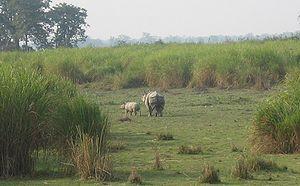
L'Assam fait partie des États de l'extrémité Est de l'Inde, au centre de la région du Nord-Est indien. Il a deux frontières internationales avec le Bhoutan et le Bangladesh et des frontières avec l'Arunachal Pradesh, le Nagaland, le Manipur, le Mizoram, le Tripura, le Meghalaya et le Bengale-Occidental.
Le parc national de Kaziranga est un parc national situé dans les districts de Golaghat et Nagaon de l'État d'Assam en Inde sur le bord est de l'Himalaya. Ce parc a été classé réserve naturelle en 1908 et est devenu un parc national en 1974. Depuis 1985 il est inscrit sur la liste du patrimoine mondial de l'UNESCO. Les deux tiers de la population de rhinocéros indiens y vivent, soit 2 000 sur les 3 000 existants ; et on y trouve la plus grande densité de tigres au monde, d'où son classement parmi les Tiger reserves en 2006. Le parc abrite également d'importantes populations reproductrices d'éléphants d'Asie, de buffles d'eau et de barasinghas. Kaziranga est en outre classé Zone importante pour la conservation des oiseaux par l'association BirdLife International.